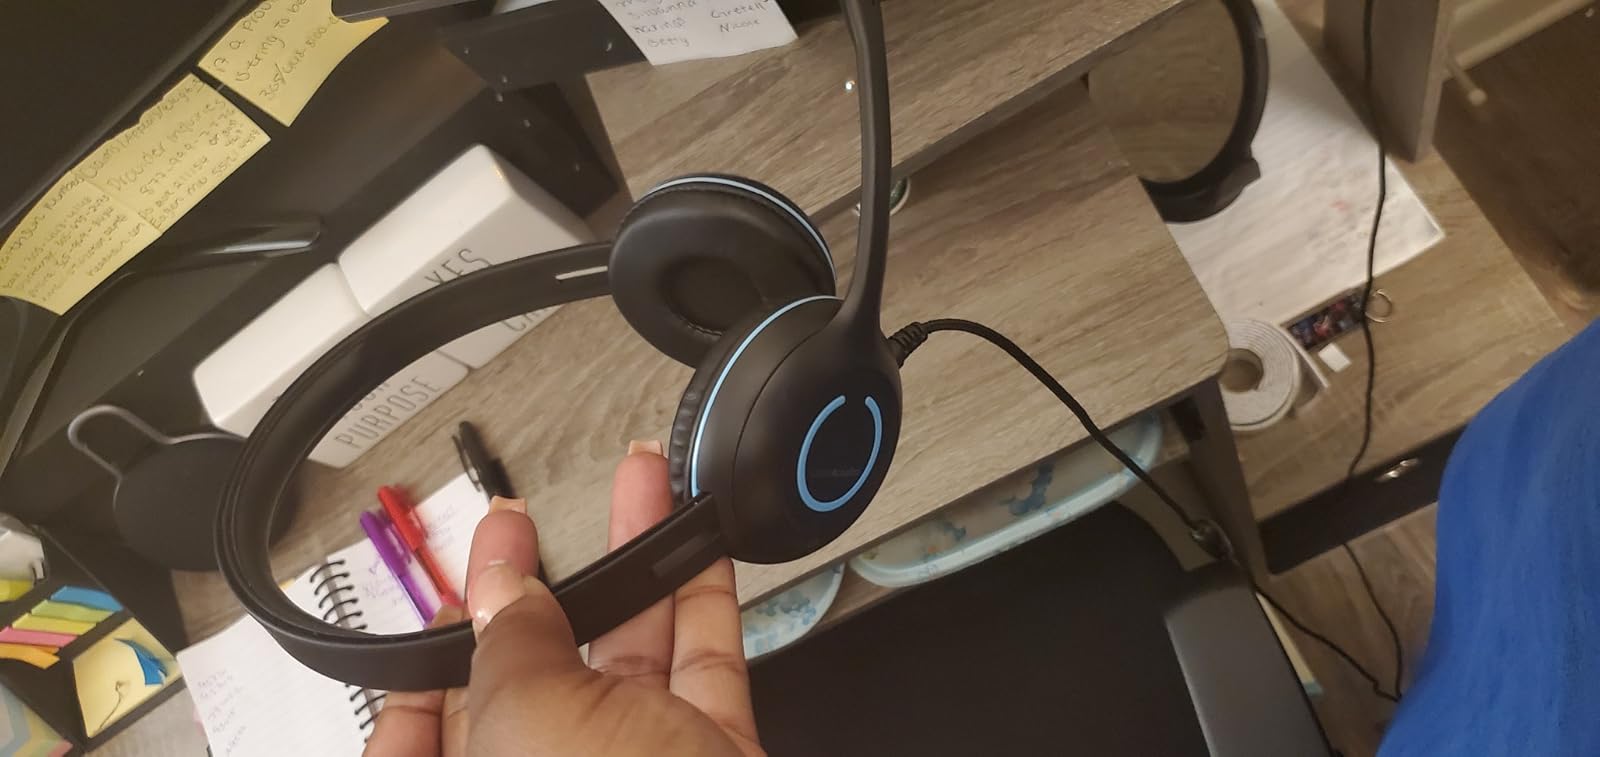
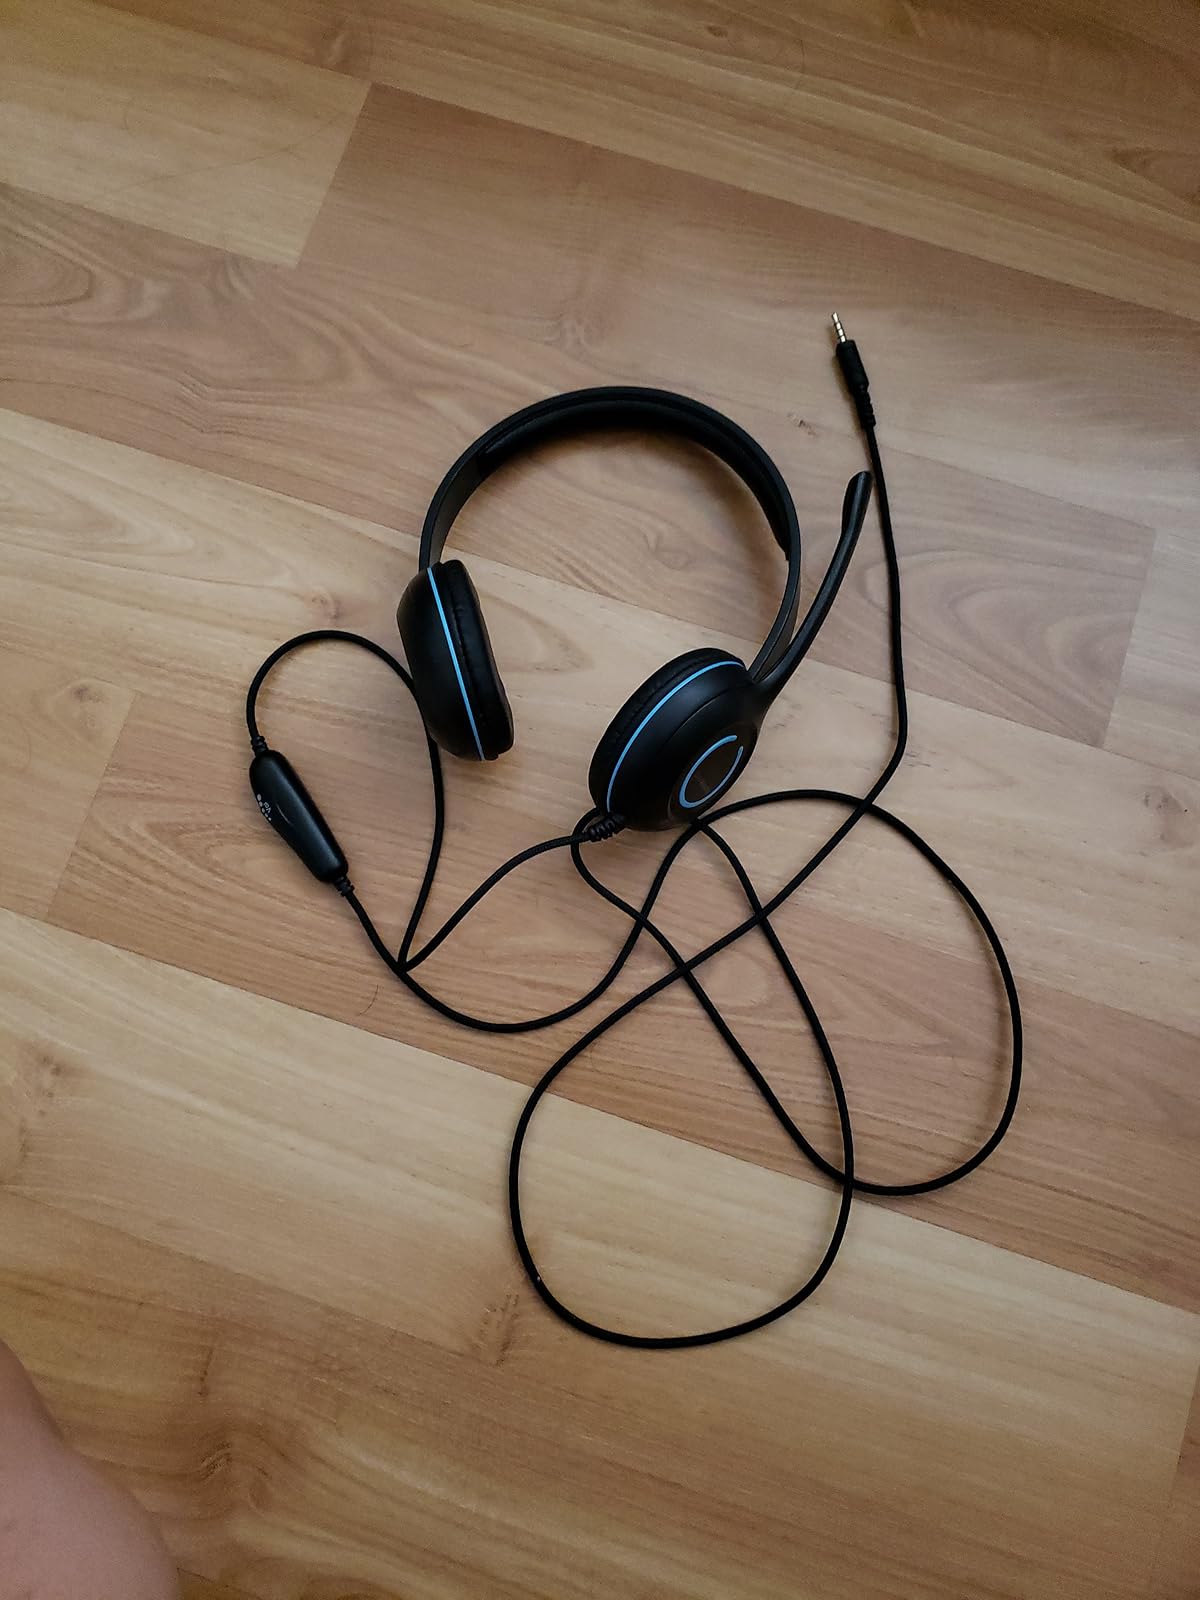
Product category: headphones
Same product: yes